Iñaki Bea

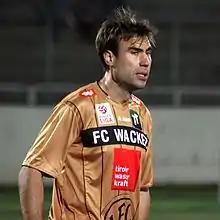
Bea in 2012

Iñaki Bea Jauregi (born 27 June 1978) is a Spanish retired footballer who played as a central defender, currently a manager.